Iaras

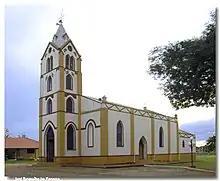
Church of the City of Iaras

Iaras is a municipality in the state of São Paulo in Brazil. The population is 9,517 (2020 est.) in an area of 401 km². The elevation is 648 m.